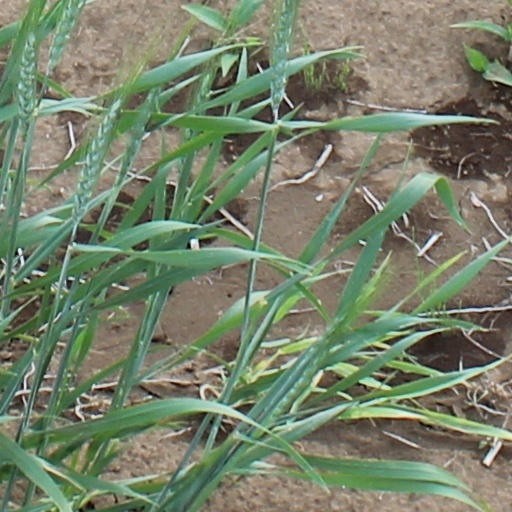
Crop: wheat